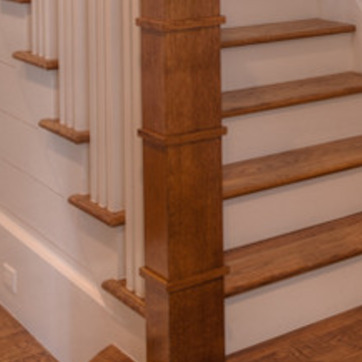
Material: wood